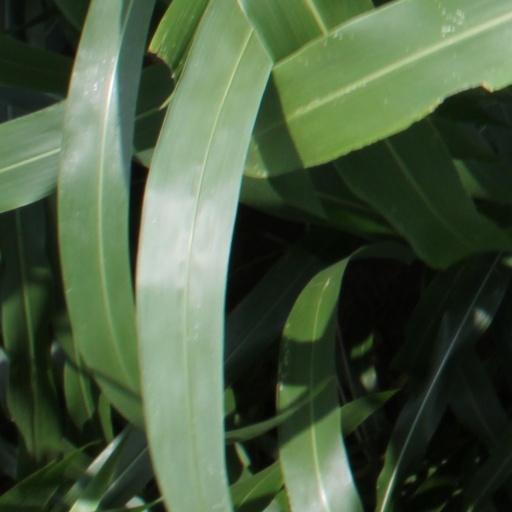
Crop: sorghum